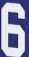
Number: 6